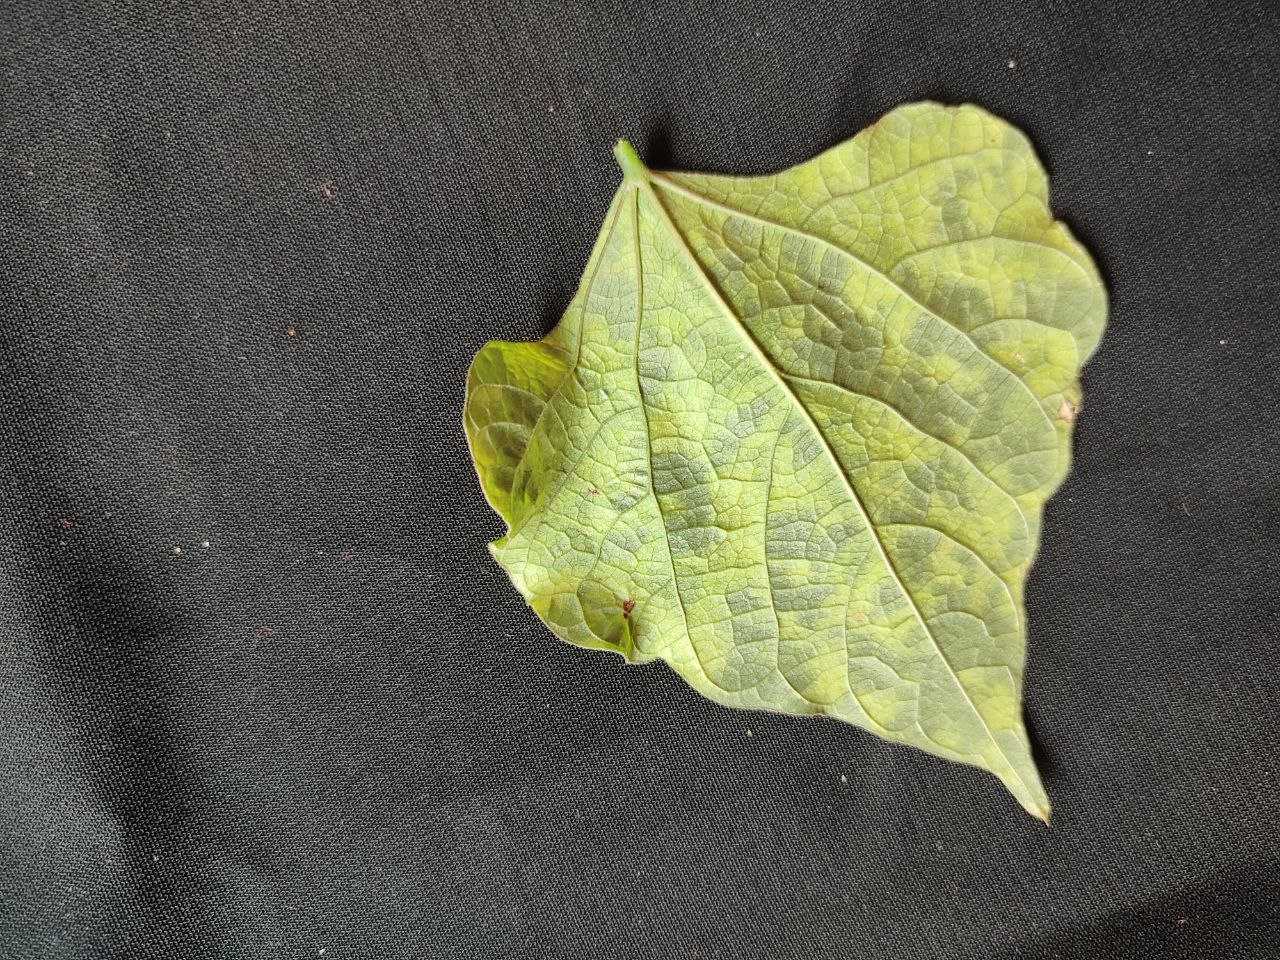
Crop: bean
Leaf condition: Mosaic Virus